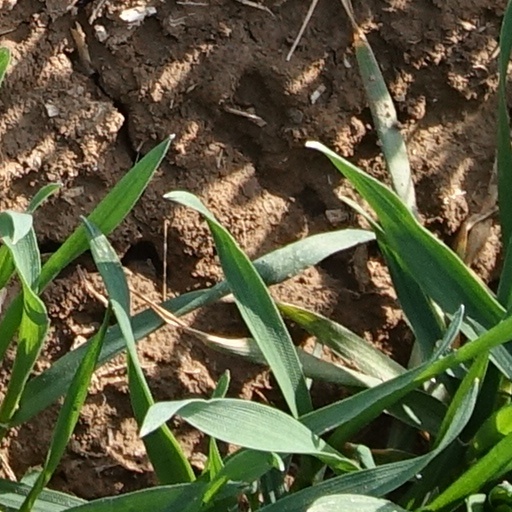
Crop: wheat